Das Märchen von der schönen Lilie

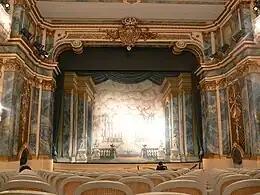
Stage of the Schlosstheater Schwetzingen

"Das Märchen von der schönen Lilie" premiered on 15 May 1969 at the Schlosstheater Schwetzingen. The night before, Marianne Hoppe recited Goethe's "Märchen". The opera production of the Deutsche Oper am Rhein was directed by Oscar Fritz Schuh on a stage designed by Heinrich Wendel, and conducted by Hans Zender. The opera was published by Bärenreiter. The first performance in the German Democratic Republic was staged in Weimar in 1988, where Goethe had written his text.